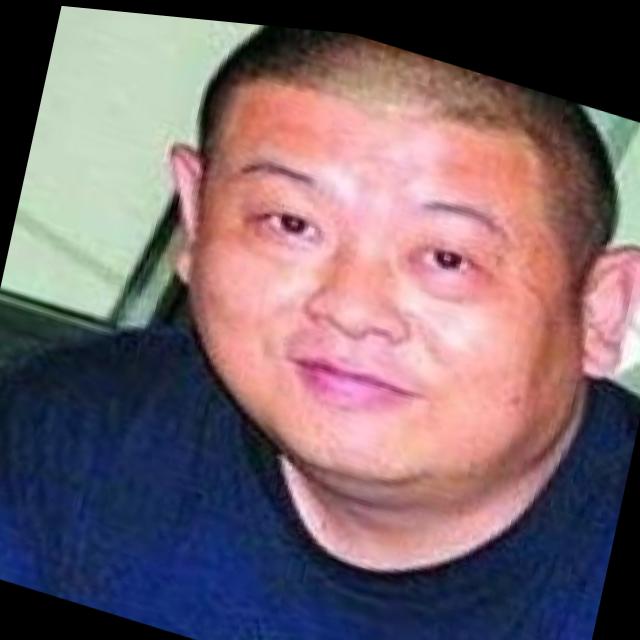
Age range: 45-64